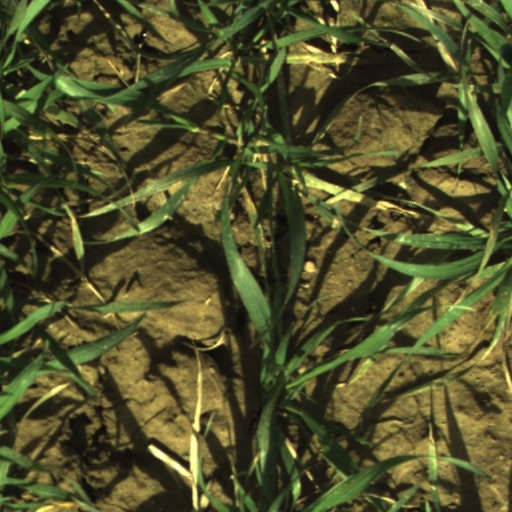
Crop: wheat